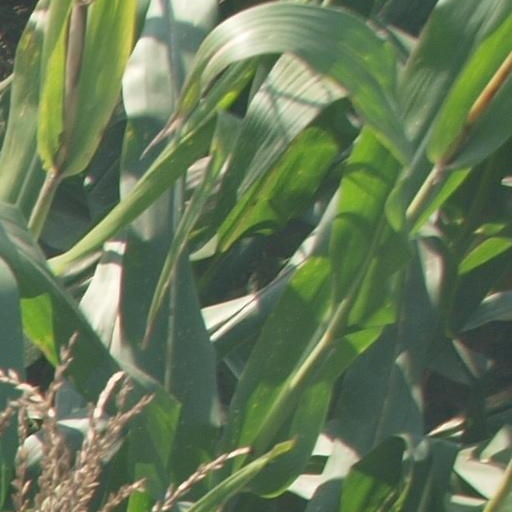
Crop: maize; corn